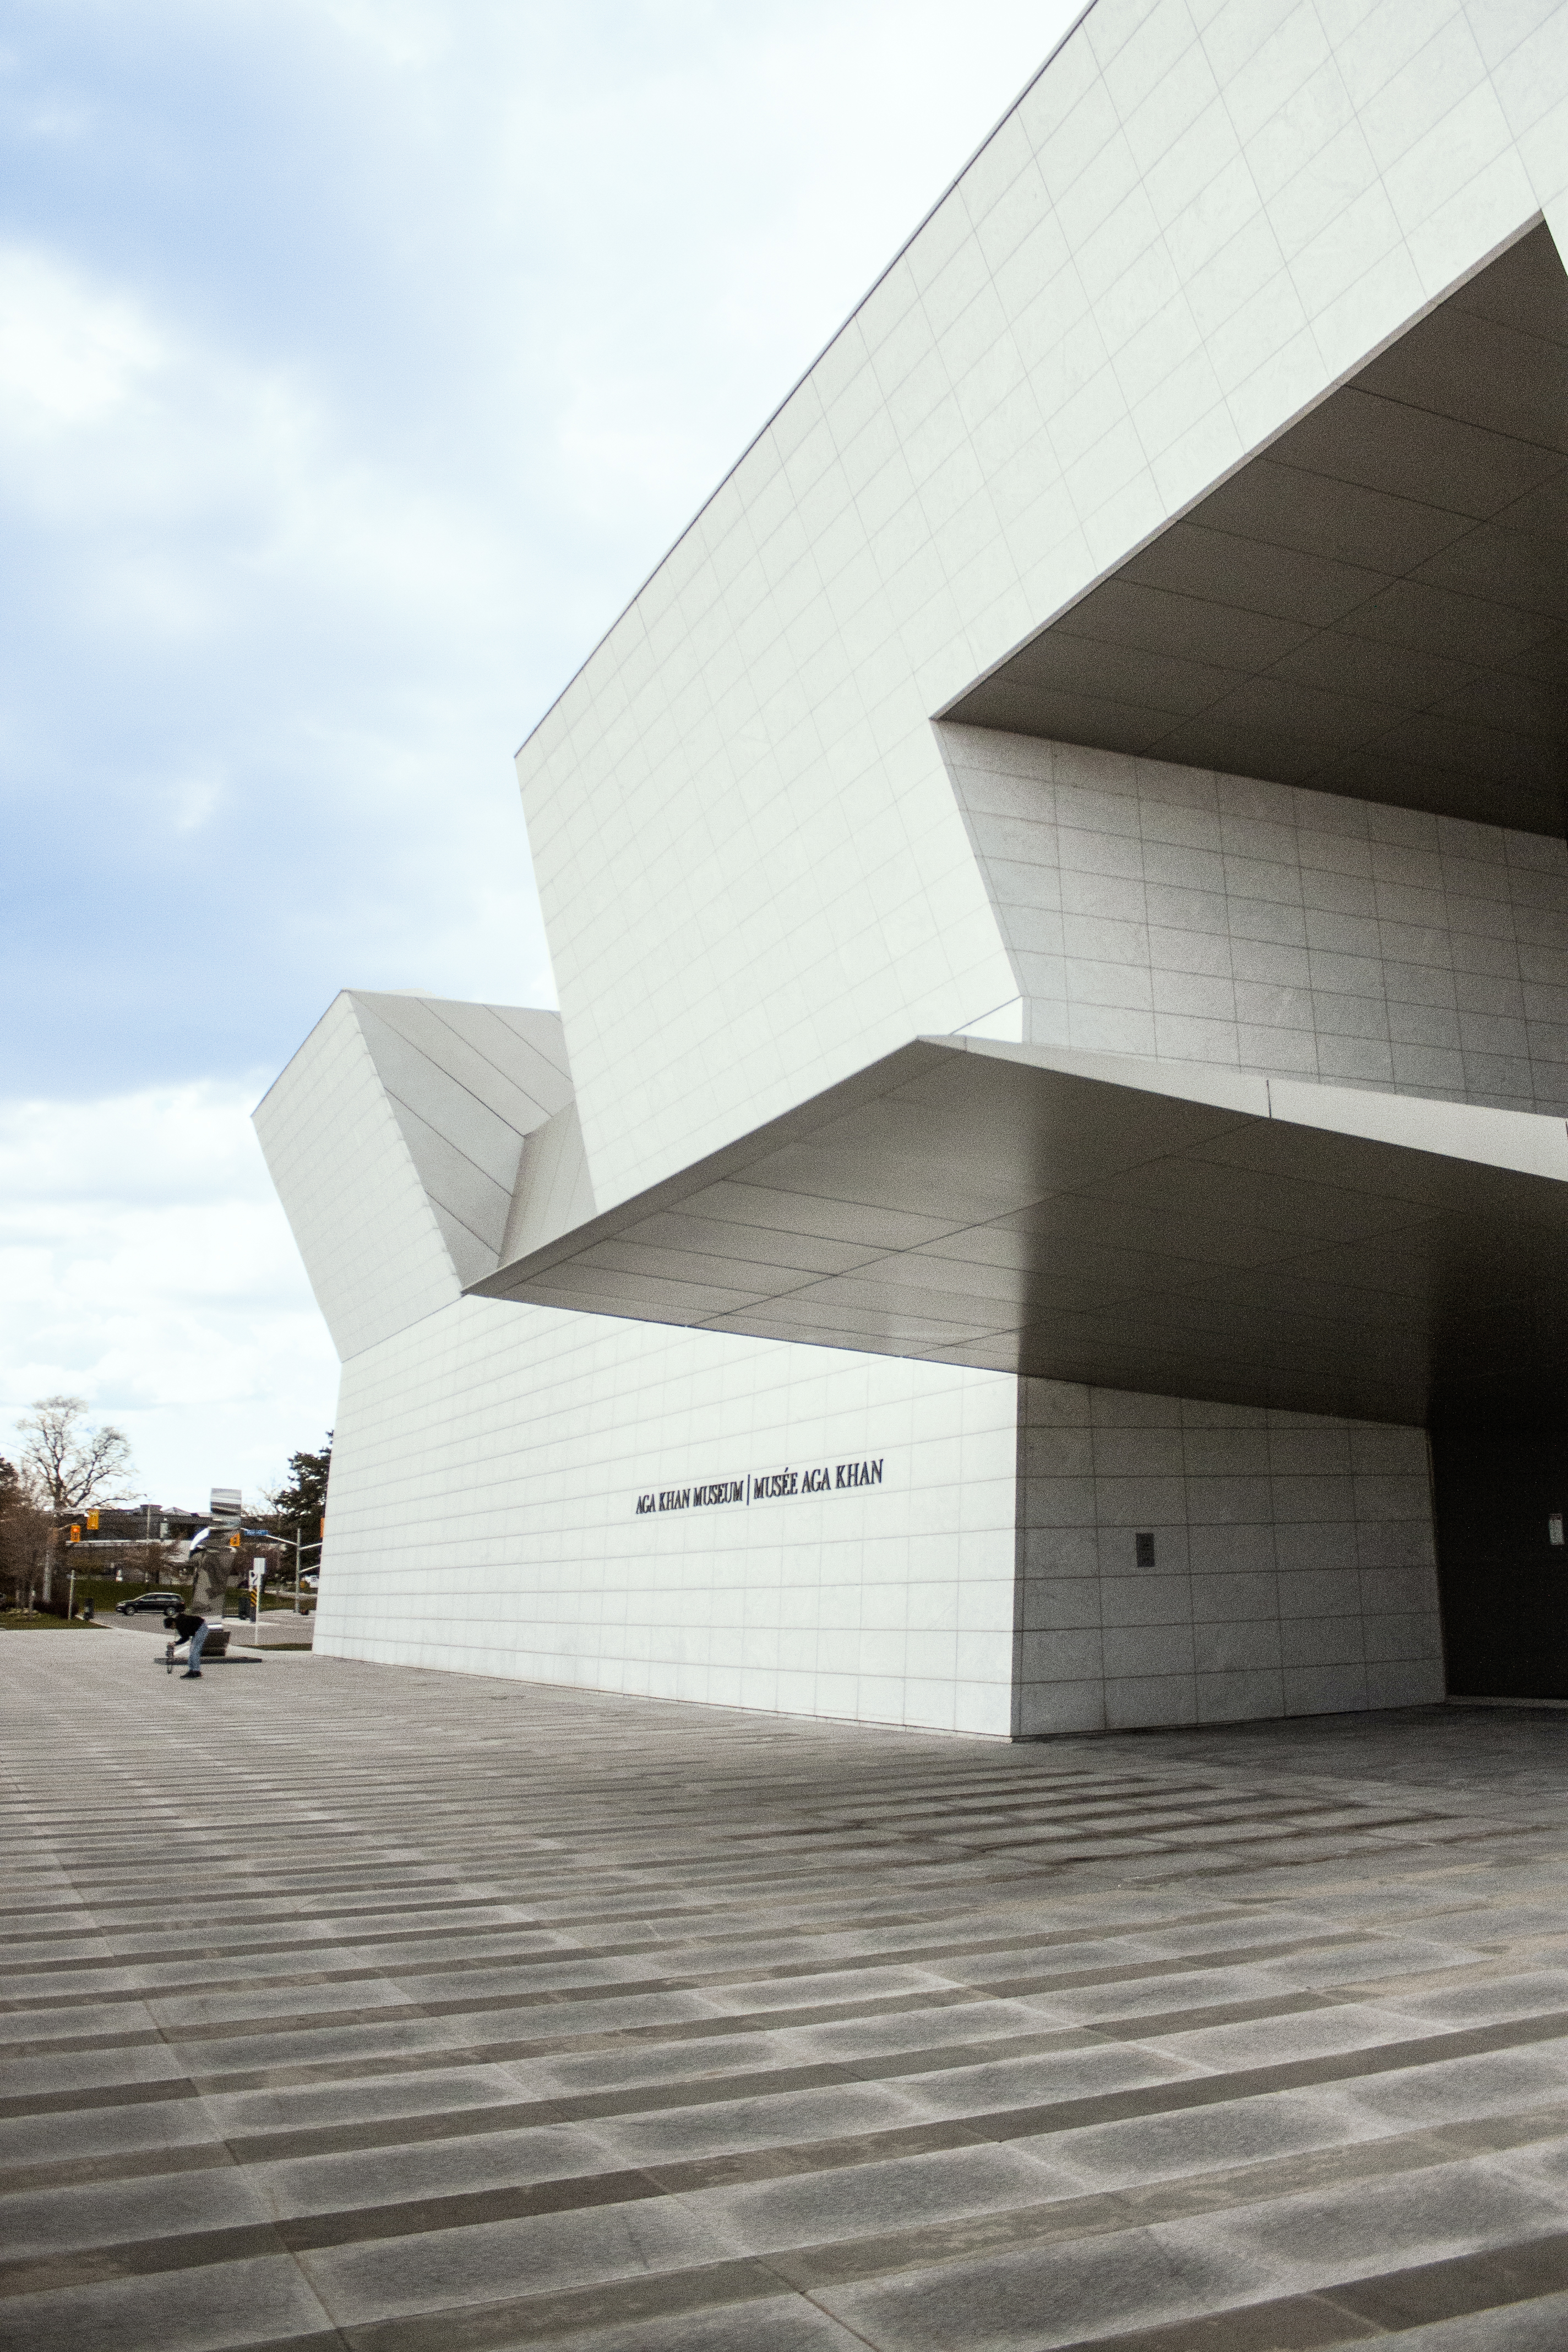
cloud, sky, facade, composite material, city, concrete, building, landscape, shadow, monochrome photography, wood, shade, monochrome, slope, commercial building, symmetry, tree